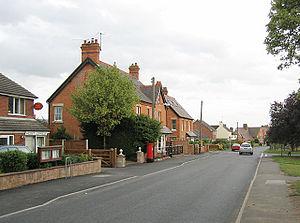
Harvington est une localité anglaise située dans le comté du Worcestershire.